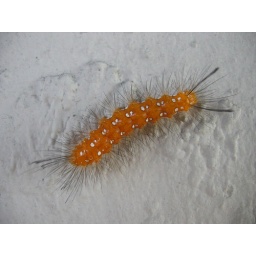
Was by the front door of my house